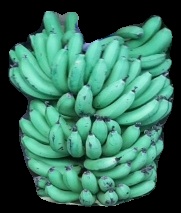
Variety: pachbale
Grade: grade1